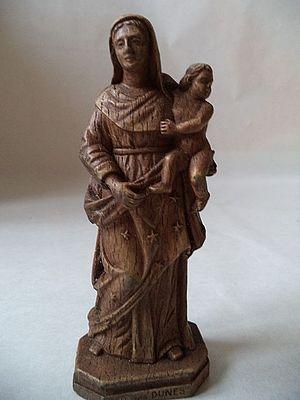
Statuette en liège de la patronne des pêcheurs de Dunkerque
Dunkerque est une commune française, sous-préfecture du département du Nord.